Clock tower

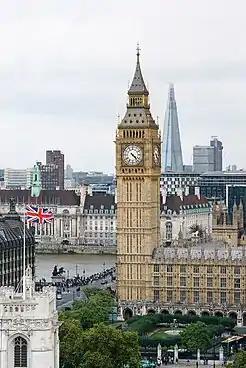
Big Ben in London is a major landmark.

Clock towers are a specific type of structure that house a turret clock and have one or more clock faces on the upper exterior walls. Many clock towers are freestanding structures but they can also adjoin or be located on top of another building. Some other buildings also have clock faces on their exterior but these structures serve other main functions.